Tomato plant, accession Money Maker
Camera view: tilt-top (135 deg); turntable rotation: 0 degrees
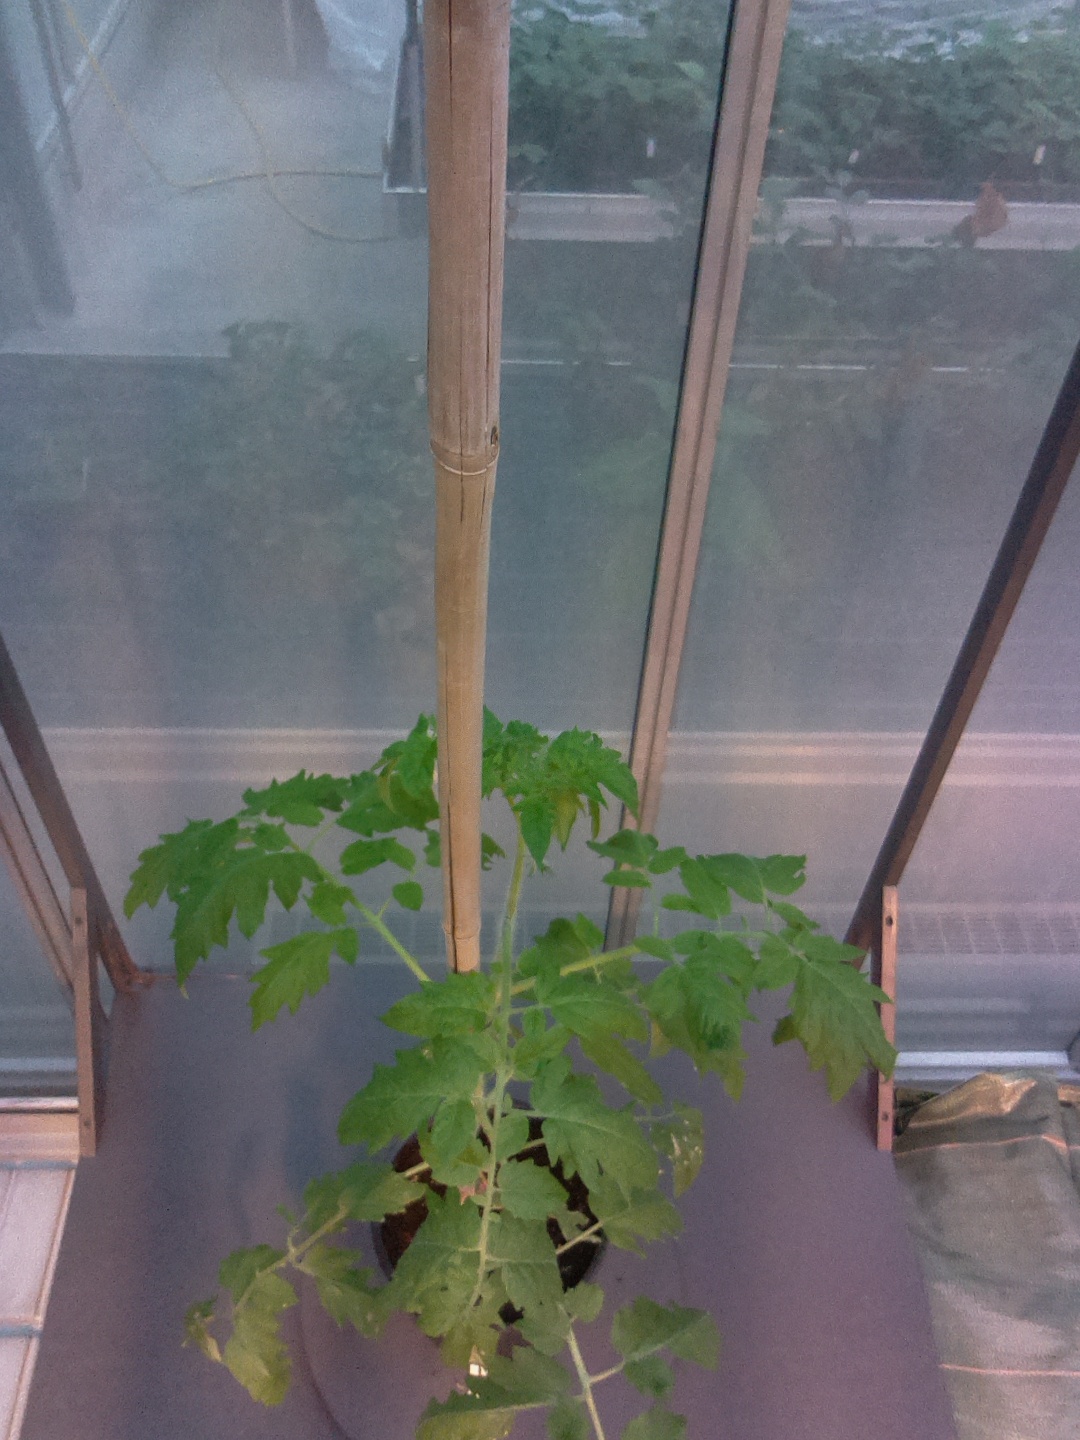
BBCH growth stage 54: 4 inflorescences visible